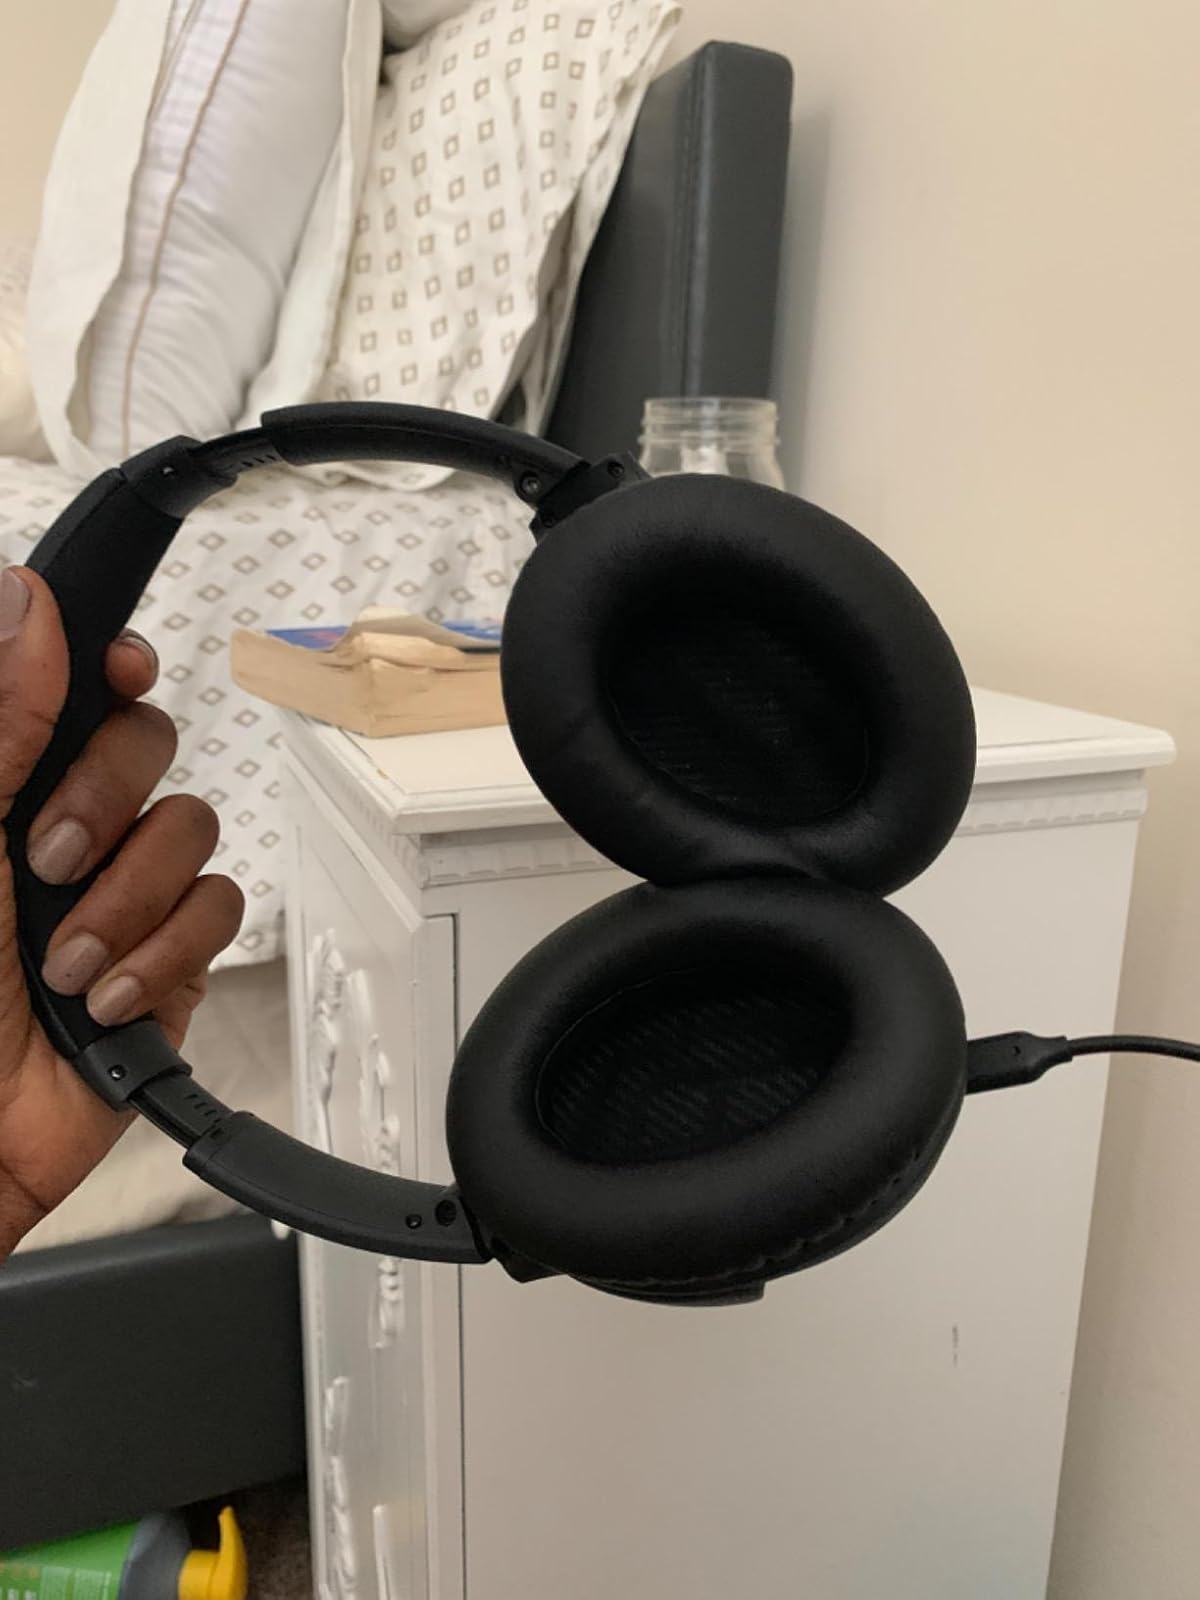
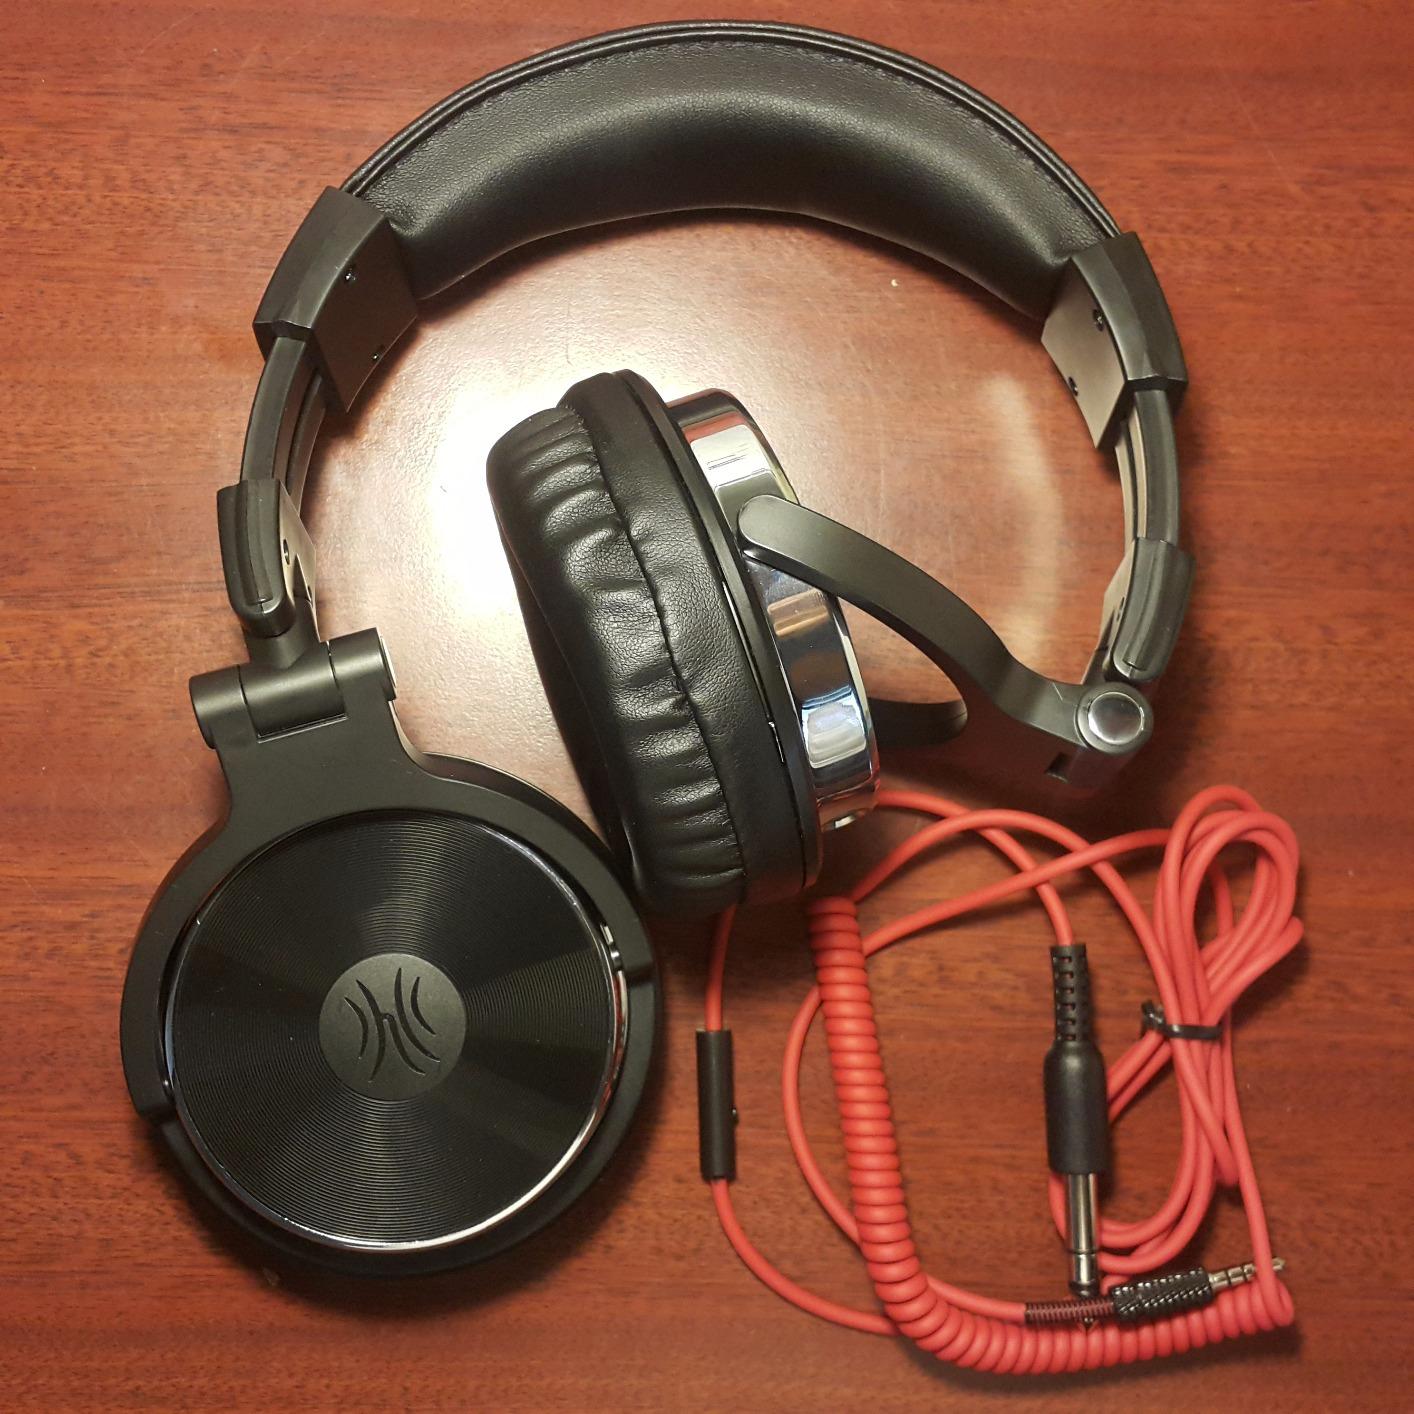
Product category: headphones
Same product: no